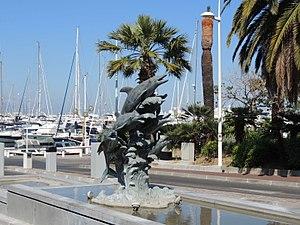
fontaine sculpture dauphins